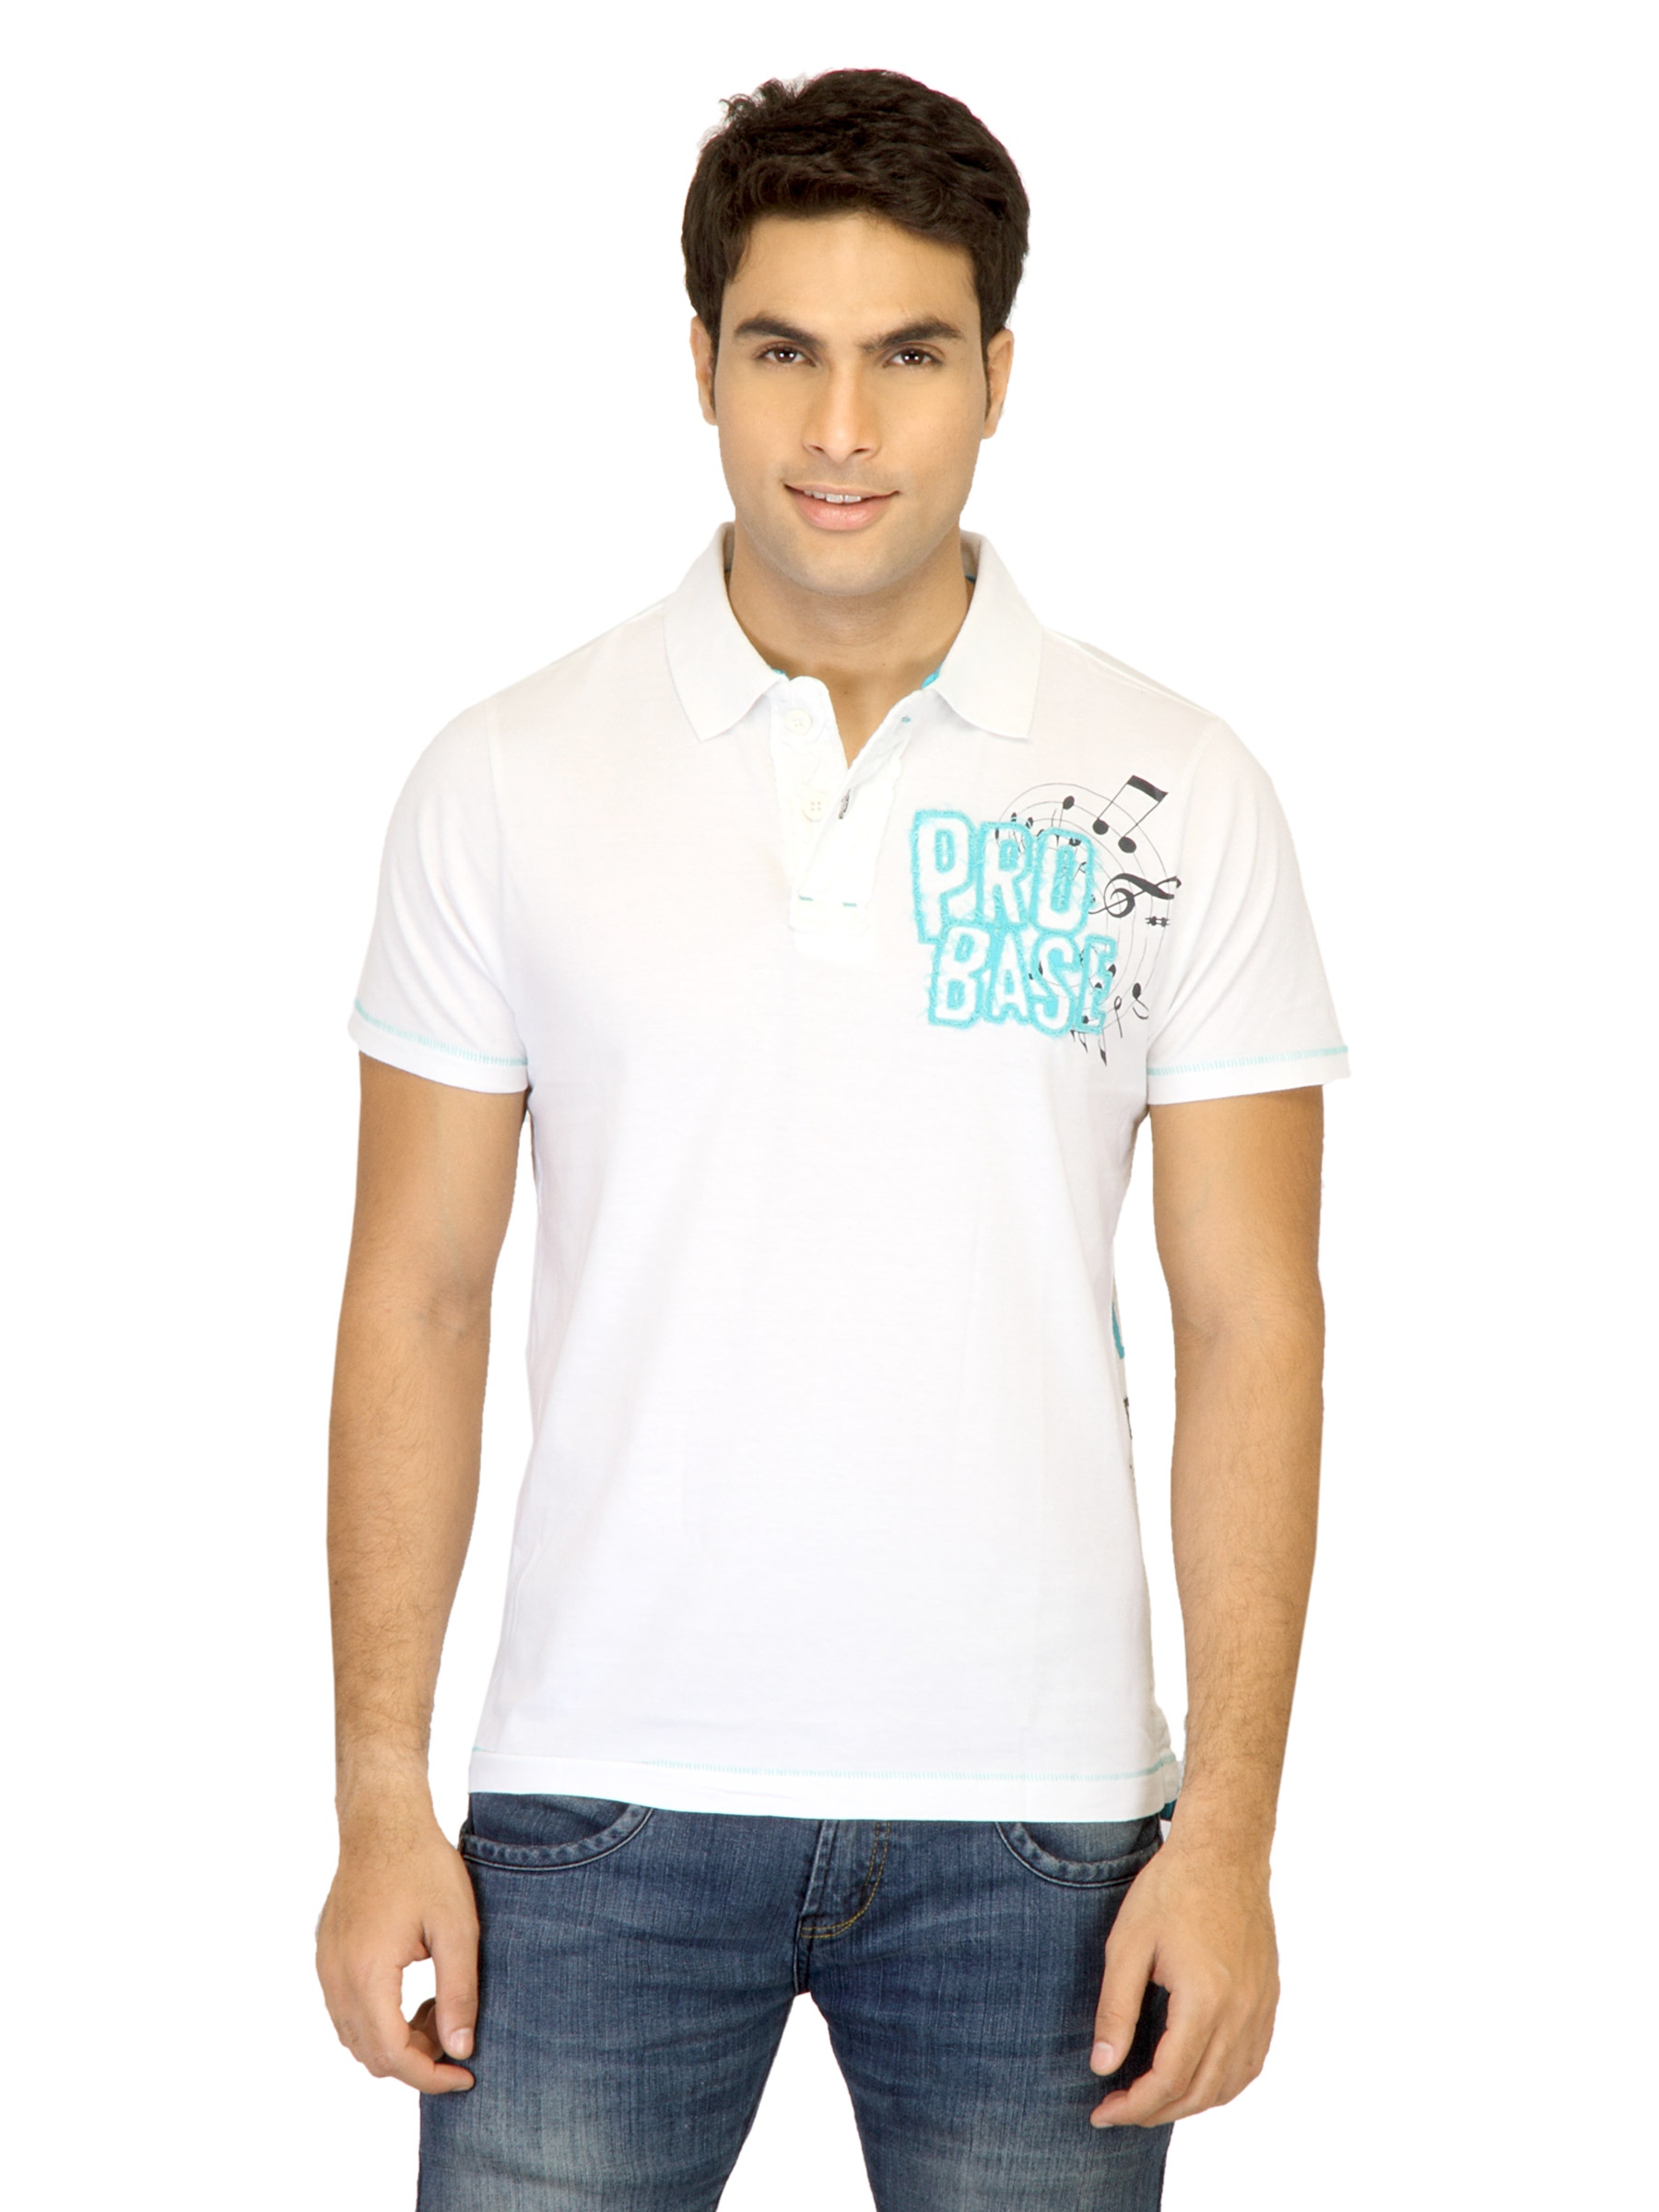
Probase Men Solid White Polo T-shirts
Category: Apparel / Topwear / Tshirts
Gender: Men
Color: White
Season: Fall 2011
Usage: Casual